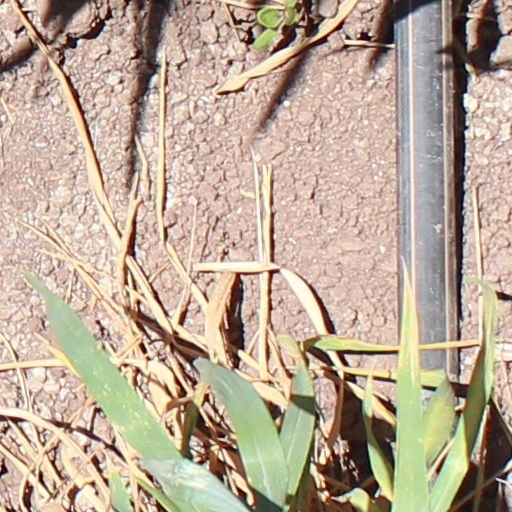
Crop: wheat